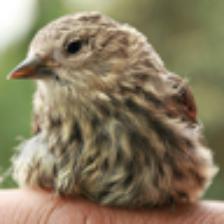
Label: NonHuman